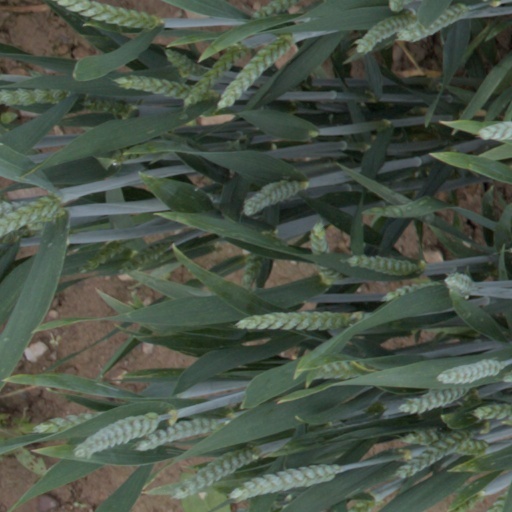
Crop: wheat